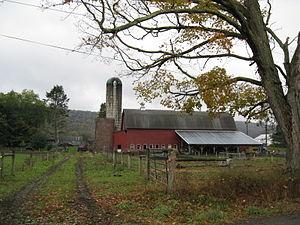
Athens Township est un township, situé dans le comté de Bradford, en Pennsylvanie, aux États-Unis. En 2010, il comptait une population de 5 251 habitants.